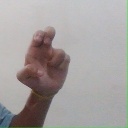
अक्षर: अ